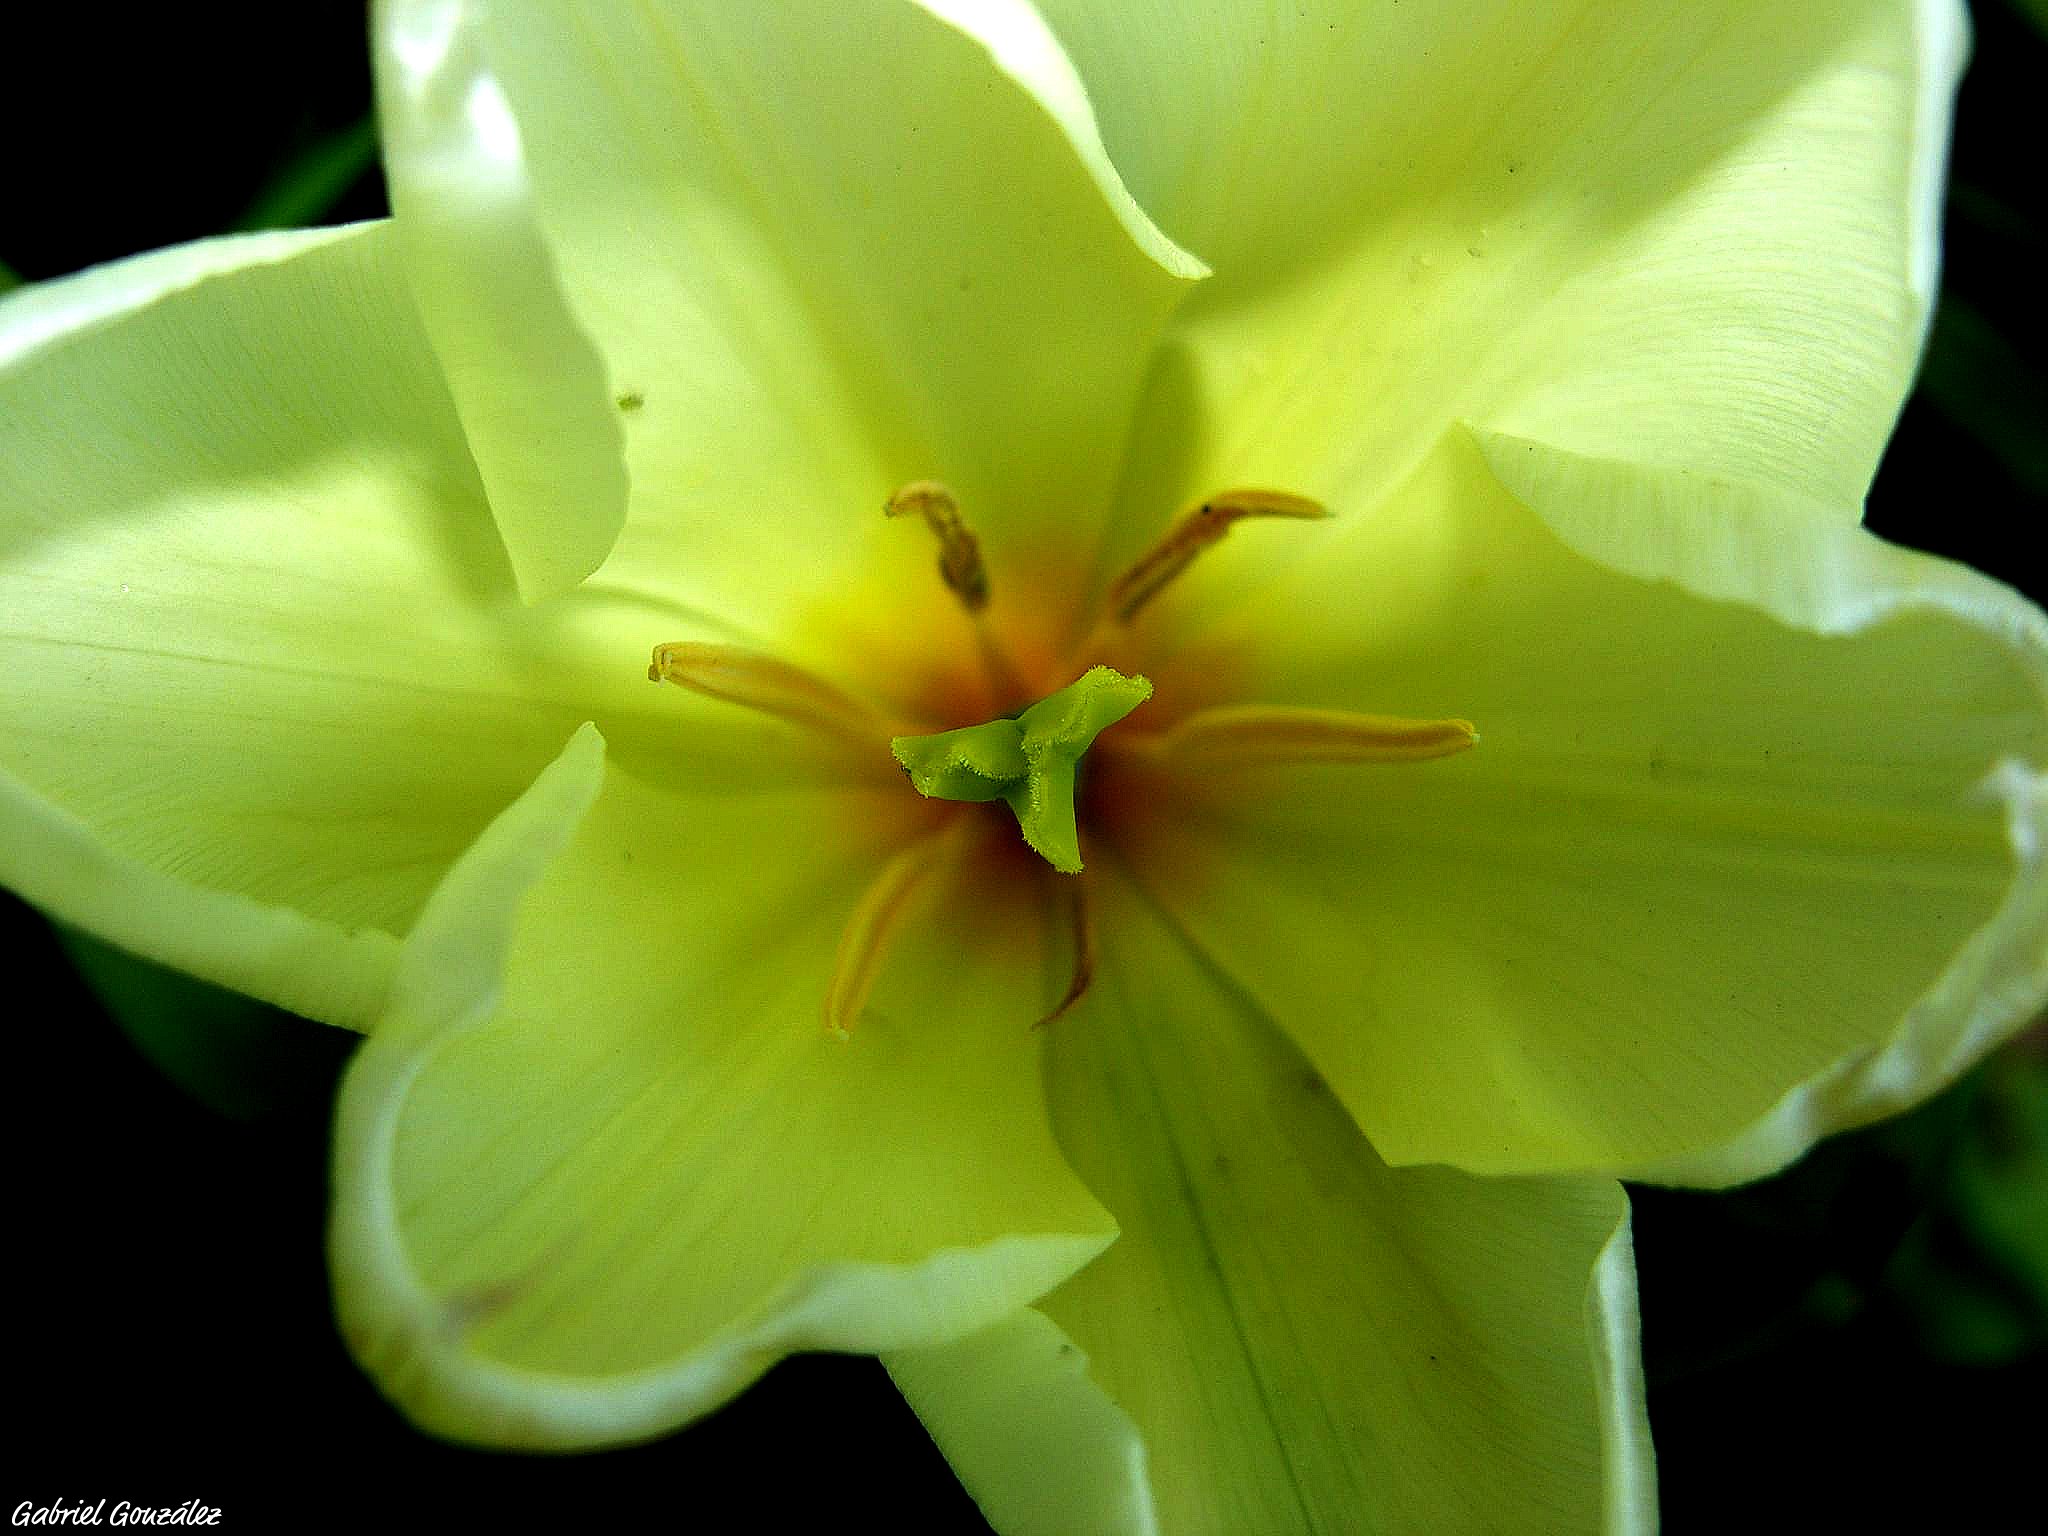
nature, blossom, plant, photography, flower, petal, green, botany, yellow, flora, flowers, close up, samsung, naturaleza, flores, pro, lily, daylily, ggl1, 815, macro photography, flowering plant, plant stem, land plant